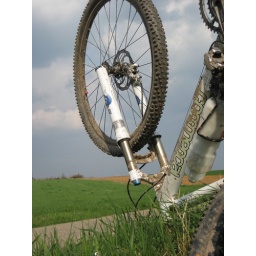
op 10k van de meet geveld door weerbarstige tak in achterwiel